Pharismanes

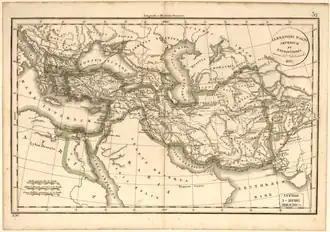
Pharismanes received the satrapies of Parthia and Hyrcania under the Macedonian Empire.

Pharismanes was a Parthian, son of Phrataphernes, who was appointed Hellenistic satrap of the Parthians and Hyrcanii after his father, circa 320 BCE.